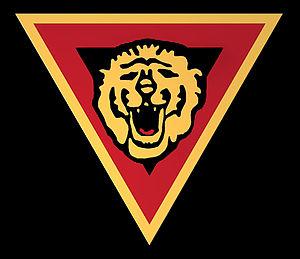
écusson de la brigade Piron puis de l'armée secrète belge- Seconde Guerre mondiale
L'Armée secrète est un mouvement armé de la Résistance intérieure belge actif durant la Seconde Guerre mondiale.
La Brigade Piron est une unité belgo-luxembourgeoise qui participa à la bataille de Normandie et à la libération de la Belgique et des Pays-Bas aux côtés des armées alliées pendant la Seconde Guerre mondiale.
La résistance intérieure belge, appelée en Belgique la Résistance, englobe l'ensemble des mouvements et réseaux clandestins qui durant la Seconde Guerre mondiale ont poursuivi la lutte contre le nazisme et ses relais collaborationnistes sur le territoire belge.